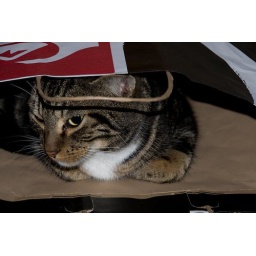
Arty in a paper bag